List of Pakistan cricketers who have taken five-wicket hauls on Test debut

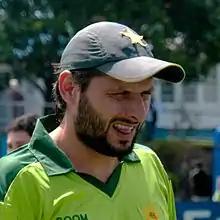
Shahid Afridi during Pakistan's tour of New Zealand in December 2010.

In cricket, a five-wicket haul (also known as a "five-for" or "fifer") refers to a bowler taking five or more wickets in a single innings. This is regarded as a significant achievement. As of September 2024, 174 cricketers have taken a five-wicket haul on their debut in a Test match, with eleven of them being taken by Pakistani players. They have taken a five-wicket haul on debut against seven different opponents: three times against New Zealand and Australia, and once against Bangladesh, England, India, South Africa and Zimbabwe each. Of the eleven occasions, Pakistan won the match four times, and drew seven times. The players have taken five-wicket hauls at nine different venues, including six outside Pakistan; three of them have achieved the feat at the National Stadium, Karachi.